Thiruvathira

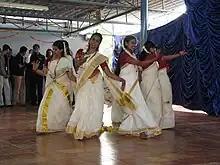

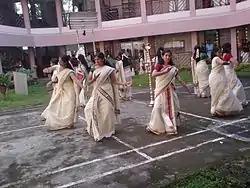
Women performing Thiruvathirakali

Thiruvathira, associated with the (star) of Shiva in the Malayalam calendar, holds deep cultural and spiritual importance in Kerala. According to tradition, the festival marks the day Goddess Parvathi united with Shiva as his equal partner, symbolizing marital harmony and embodied in the Ardhanarishvara form (half-Shiva, half-Parvati). An alternative belief links the festival to the death of Kamadeva, the god of desire.